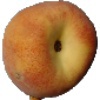
Label: Peach 1